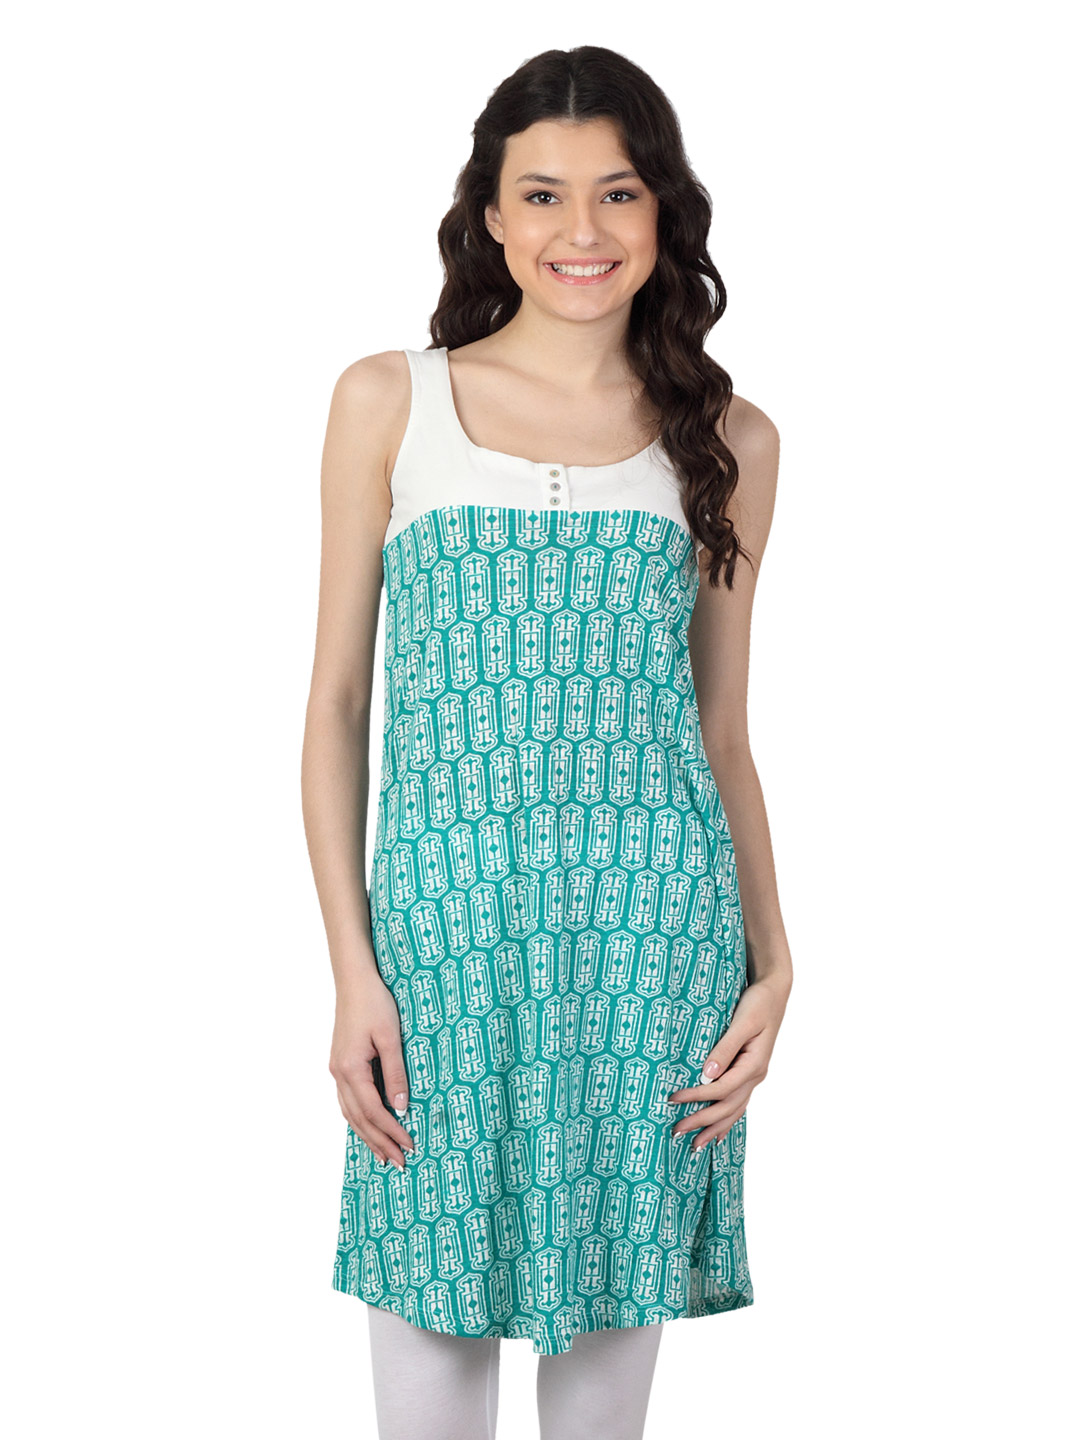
W Women Green Kurta
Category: Apparel / Topwear / Kurtas
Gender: Women
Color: Green
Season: Summer 2012
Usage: Ethnic